Platine War

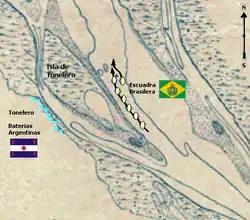
Location of the Imperial Armada passing through Tonelero and Argentine batteries

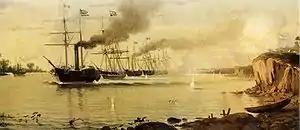
Brazilian warships passing through defences at The Tonelero

Shortly after the surrender of Oribe, the Allied forces split into two groups, the plan being for one force to maneuver upriver and sweep down on Buenos Aires from Santa Fe, while the other would make a landing at the port of Buenos Aires itself. The first of these groups was composed of Uruguayan and Argentine troops, along with the 1st Division of the Brazilian Army under Brigadier General Manuel Marques de Sousa (later the Count of Porto Alegre). It was initially based in the town of Colonia del Sacramento in the south of Uruguay across the Río de la Plata estuary from the city of Buenos Aires.